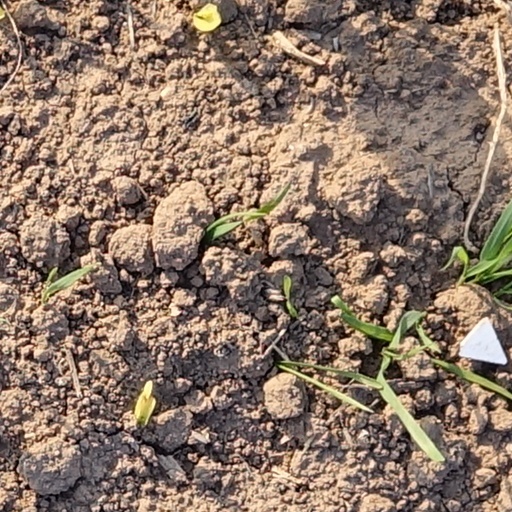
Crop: wheat